Mother's Day

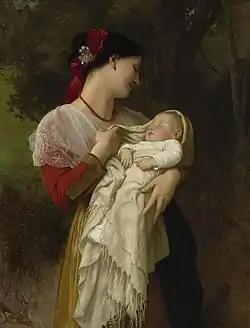
"Maternal Admiration", painted by William-Adolphe Bouguereau

Mother's Day is a celebration honoring the mother of the family or individual, as well as motherhood, maternal bonds, and the influence of mothers in society. It is celebrated on different days in many parts of the world, most commonly in March or May. It complements similar celebrations honoring family members, such as Father's Day, Siblings Day, and Grandparents' Day.